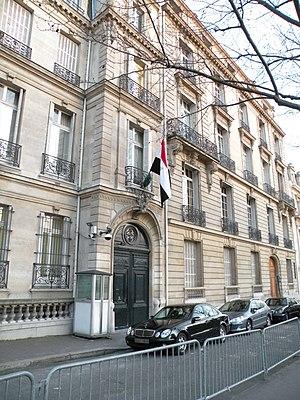
première porte: no 56 avenue d'Iéna, Ambassade d'Égypte